NAVi5

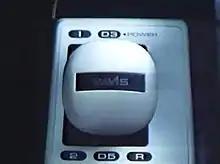
Early NAVi5 shift lever (Isuzu Aska) 1: The first gear only. 2: The second gear only. D3 (Also labeled “Power"): The first three gears available. D5: All five gears available. R: Reverse.

Unlike "traditional" automatic gearboxes with a torque converter and planetary gears, the mechanical aspects of the NAVi5 are identical to those of a conventional five-speed manual transmission with a dry-clutch. The shifting and clutch operations though, are done automatically by two hydraulic actuators connected to an electronic computer (an 8-bit unit with 8 KB ROM and 192 KB RAM).